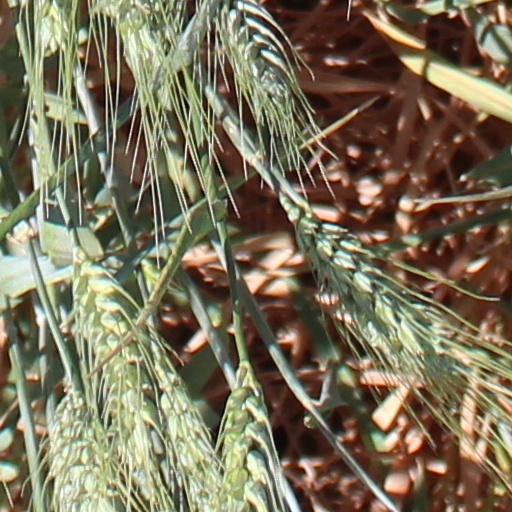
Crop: wheat